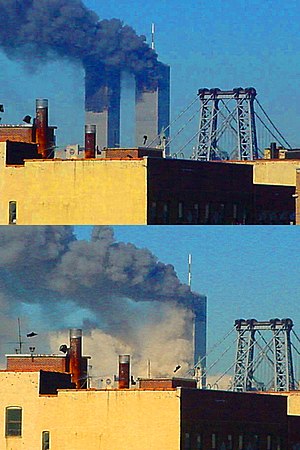
World Trade Center / Tilintetgørelse
(Øverst) World Trade Centers tårne i brand